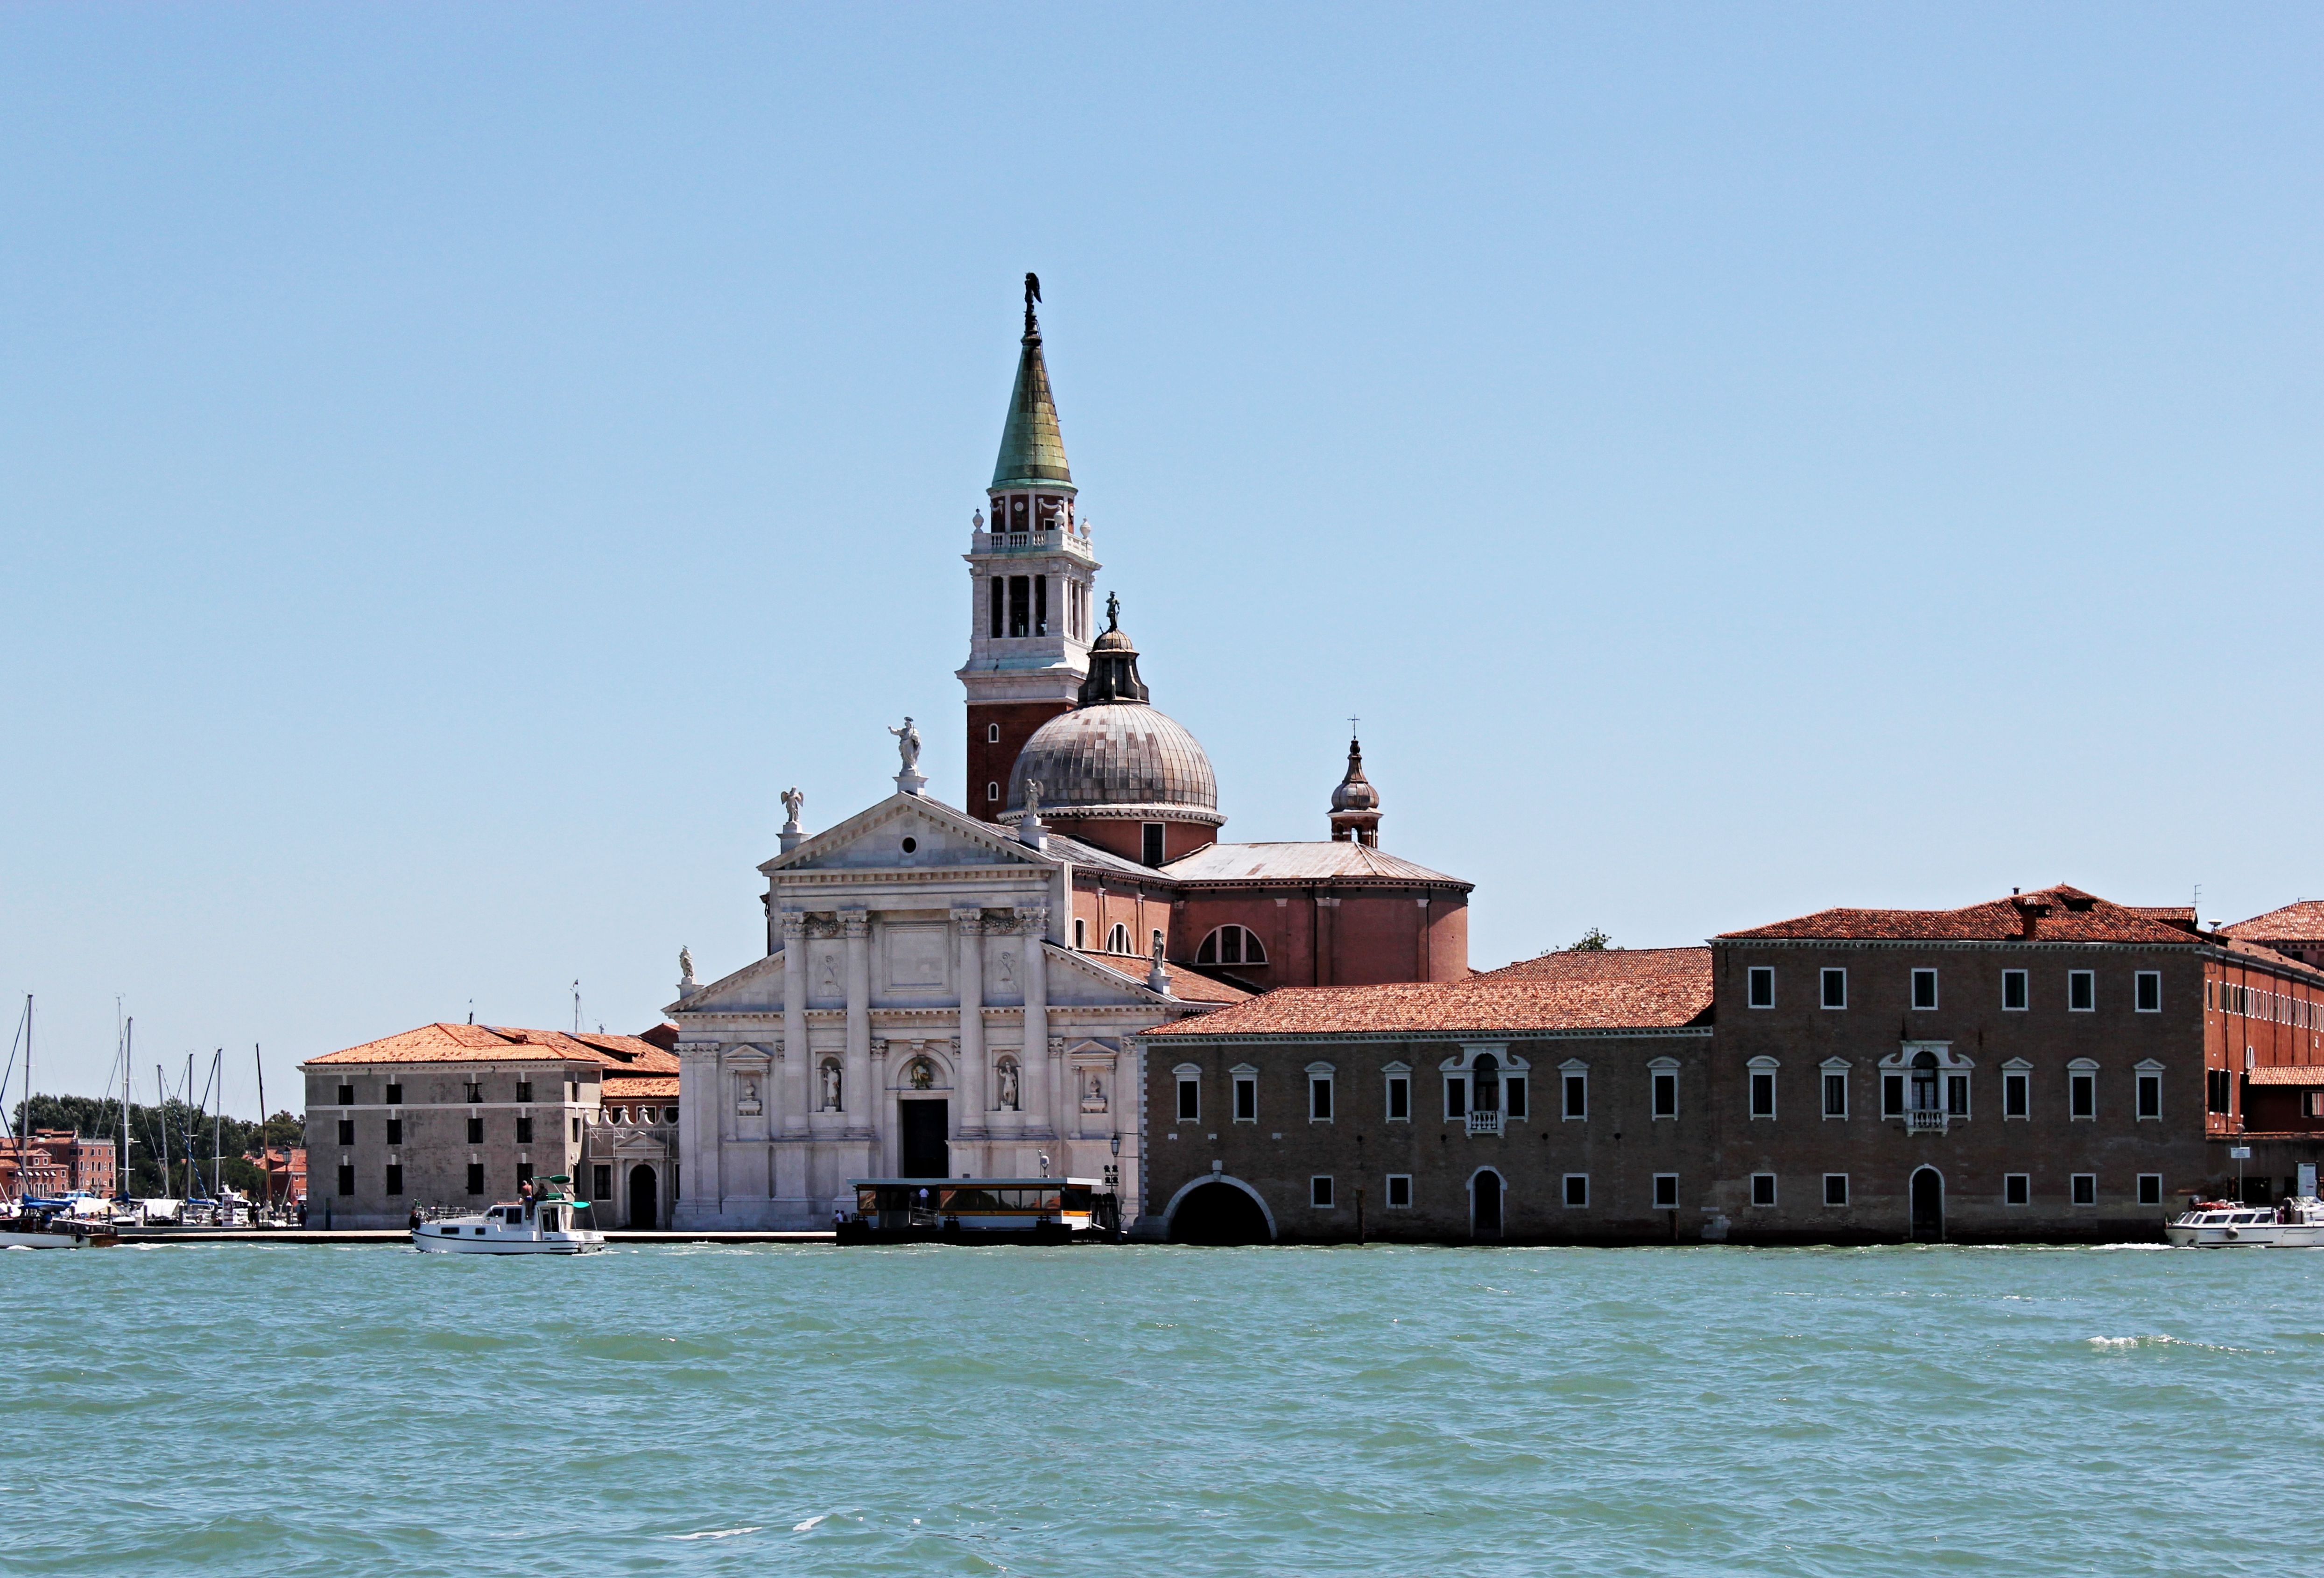
sea, architecture, town, palace, river, cityscape, vacation, travel, vehicle, landmark, italy, venice, tourism, waterway, place of worship, history